Kaja (newspaper)

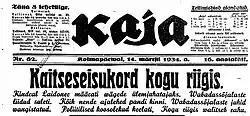
Front page in March 1934

Kaja ('Echo') was a daily newspaper published in Tallinn, Estonia between 1919 and 1935, first as the official newspaper of the Estonian Rural League and later as the voice of the Farmers' Assemblies.